Paulius Valinskas

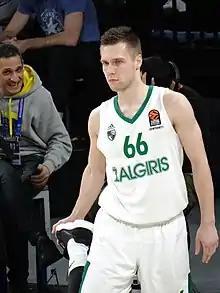
Valinskas with Žalgiris Kaunas in 2018

Paulius Valinskas (born 9 December 1995) is a Lithuanian professional basketball player for Borac Čačak of the Basketball League of Serbia and the ABA League. He is a tall combo guard.